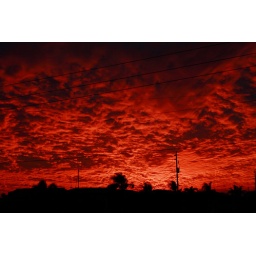
Clouds and low exposure helped create a really crazy red sky in Punta Gorda, Florida.